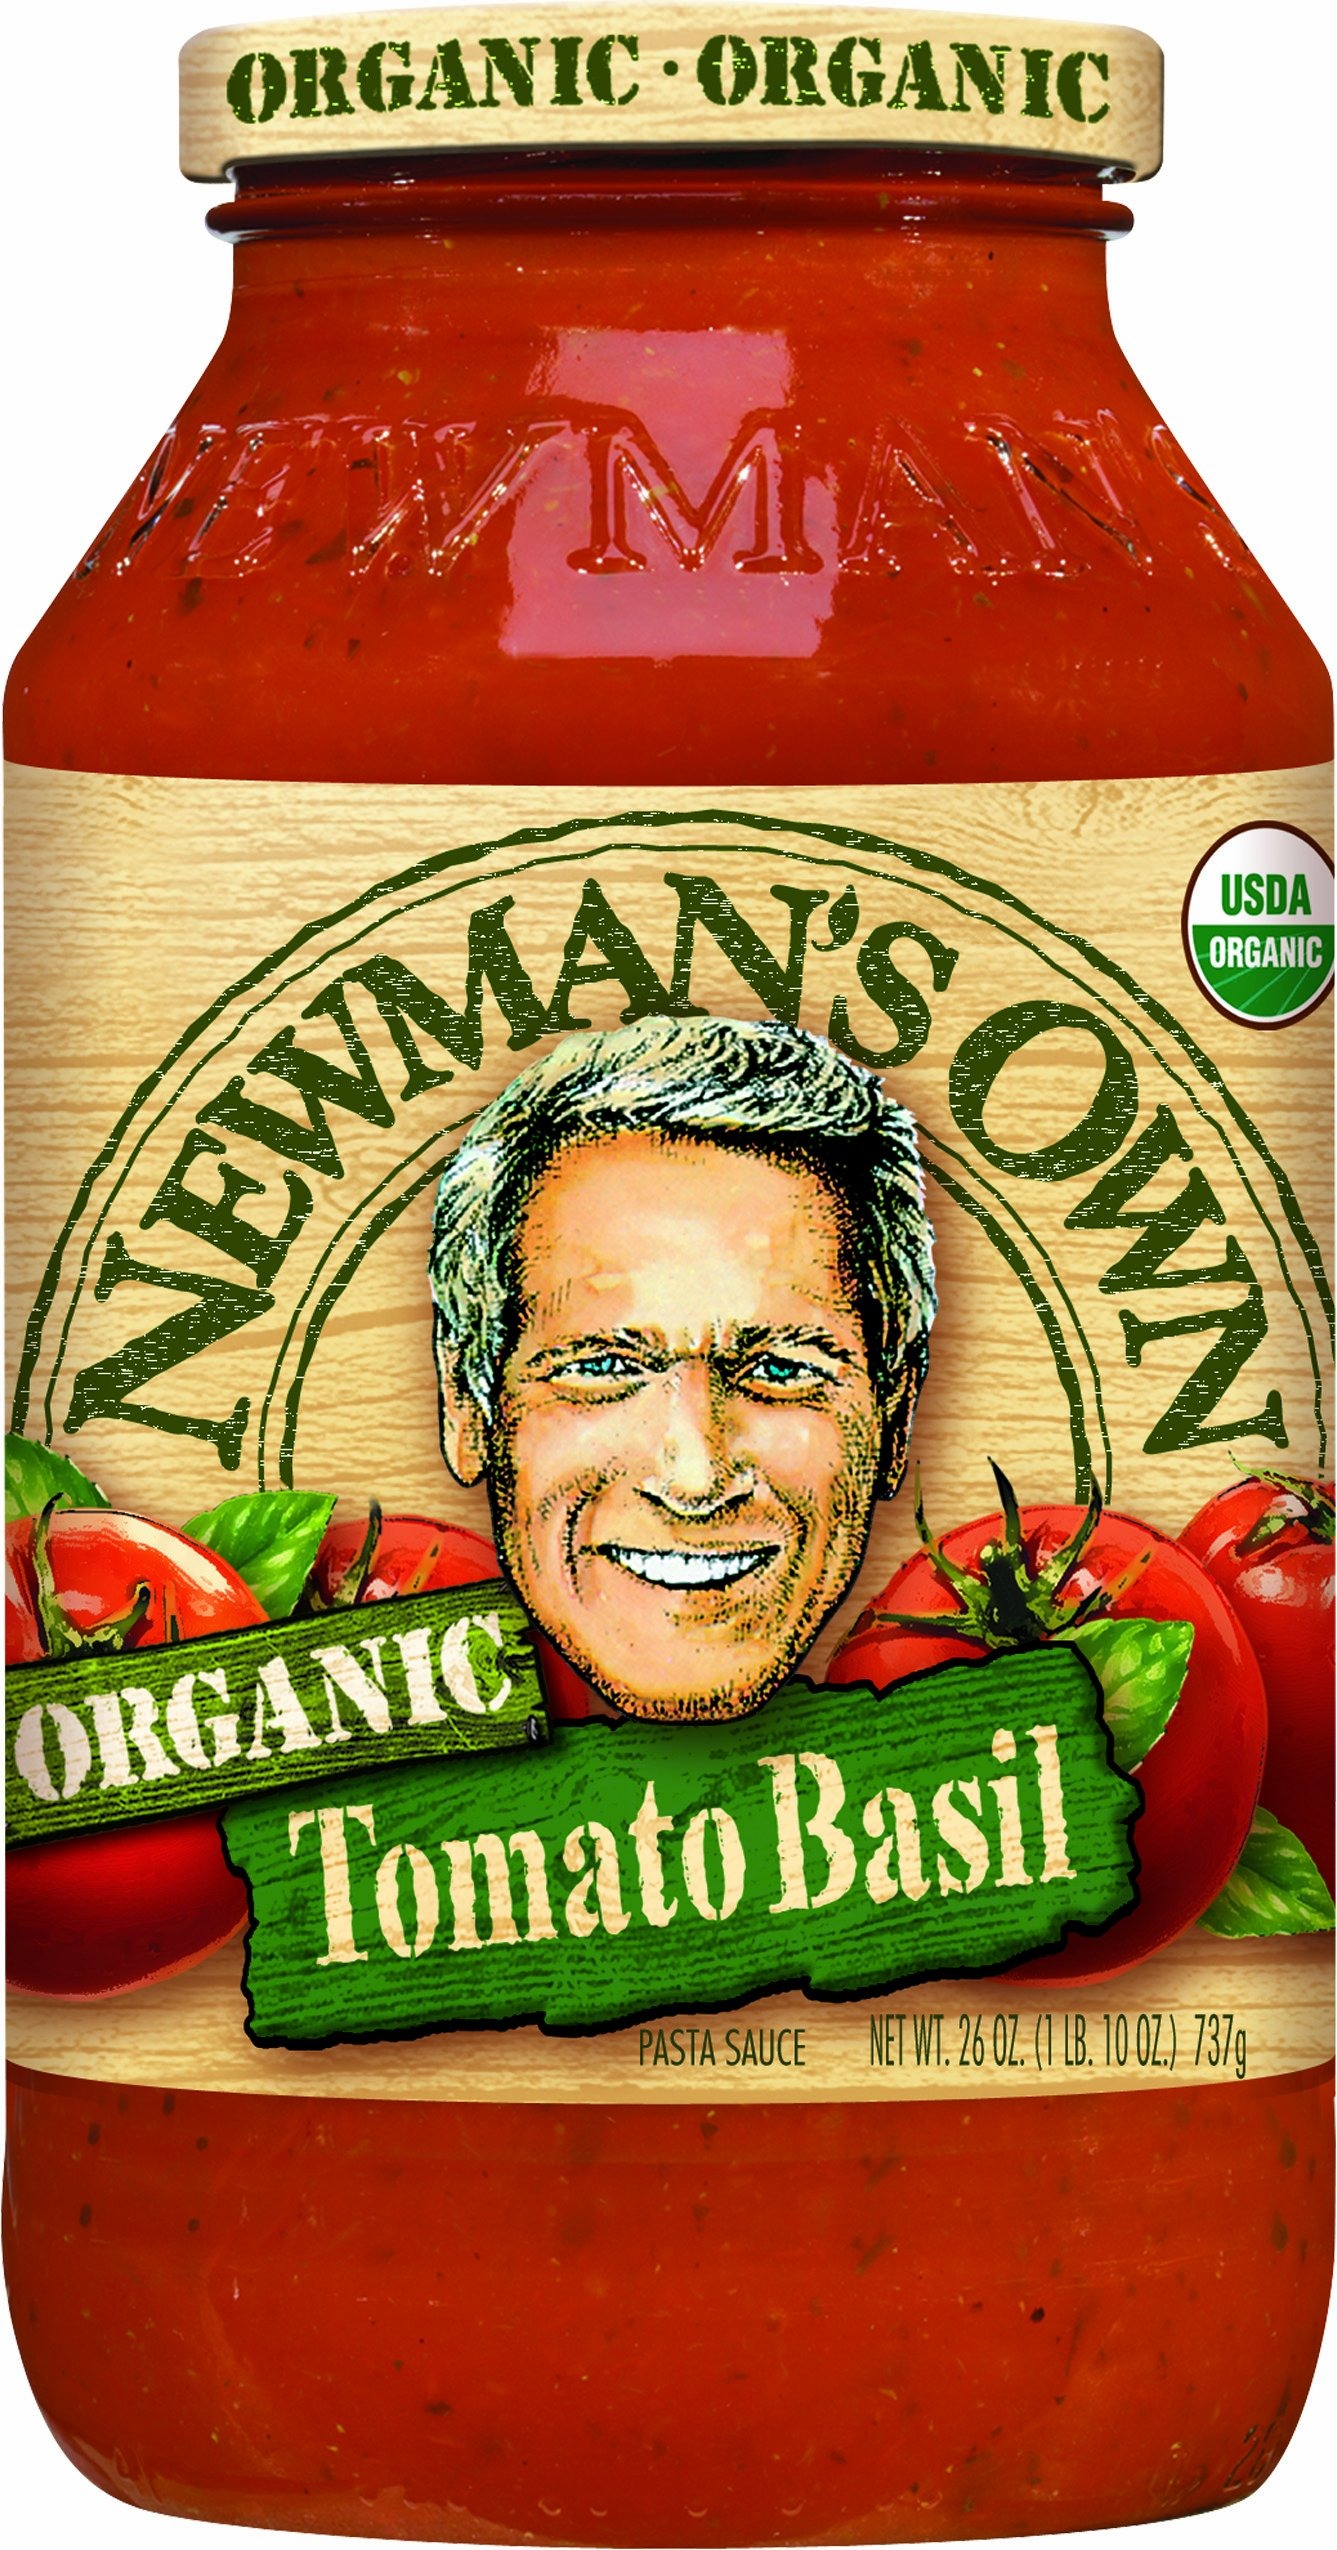
Item Name: Newman's Own Tomato Basil, 23.5000-Ounce (Pack of 6)
Value: 141.0
Unit: Ounce

Price: 14.96